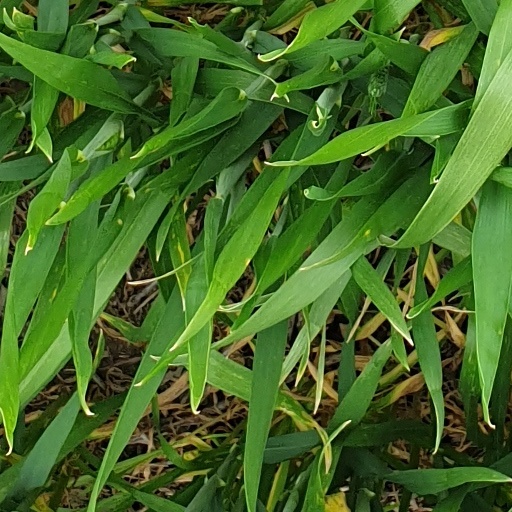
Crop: wheat